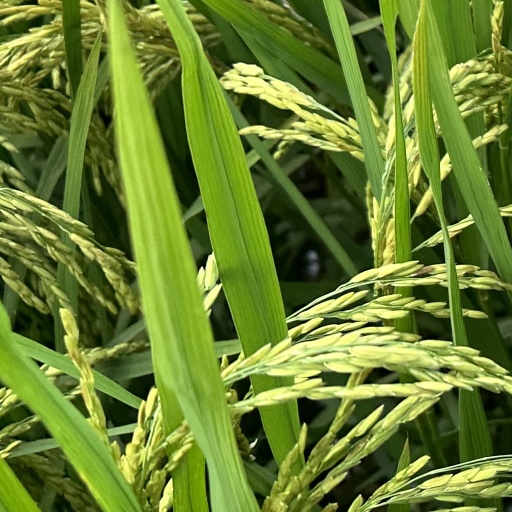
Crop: rice